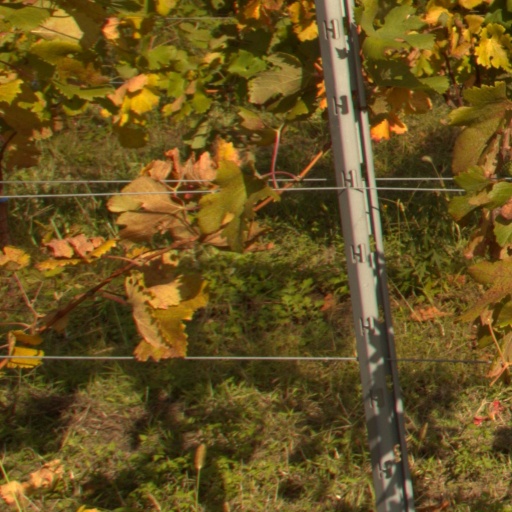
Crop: grape